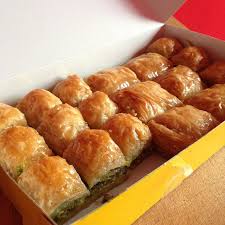
Yemek: baklava